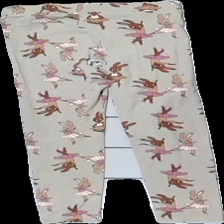
View: back
Type: Tights
Category: Children
Brand: H&M
Colors: Grey, Brown, Pink, Multicolor
Material: ?
Pattern: Animal print
Cut: Regular
Size: 134
Season: All
Holes: Major
Damage: hål skrev
Damage location: middle center
Damage 2 location: middle left
Damage 3 location: top center
Price range: <50
Recommended usage: Export
Description: grå tights med kaniner på, stort hål mellan benen